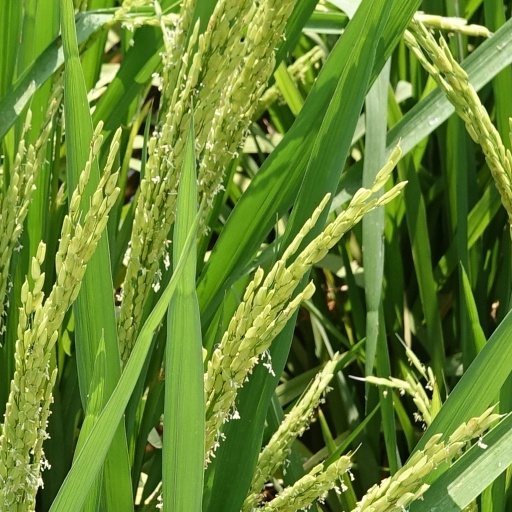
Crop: rice